Australian Football League

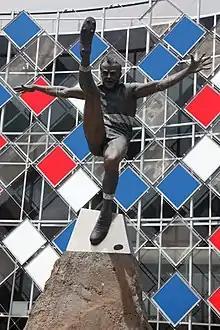
Statue of Footscray legend and leading State of Origin proponent Ted Whitten, after whom the E. J. Whitten Legends Game is named

Other independent best and fairest awards are presented by different football and media organisations.